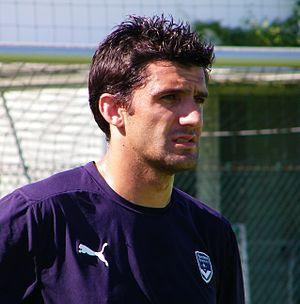
Fernando